Oxford Historic District (Oxford, North Carolina)

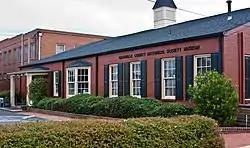
Granville County Historical Museum, September 2012

Oxford Historic District is a national historic district located at Oxford, Granville County, North Carolina. The district encompasses 201 contributing buildings, 1 contributing site, and 2 contributing objects in the central business district and surrounding residential sections of Oxford. It includes buildings dating from the early-19th century through the 1930s and notable examples of Greek Revival and Late Victorian style architecture. Located in the district is the separately listed Granville County Courthouse (1838-1840). Other notable buildings include the Bryant-Kingsbury House (c. 1825), Taylor-McClanahan-Smith House (1820s), former Granville County Jail (Granville County Museum, 1858), Oxford Women's Club (c. 1850), Titus Grandy House (1850s), Oxford Presbyterian Church (c. 1830), St. John's College, Lyon-Winston Building (1911), Herndon Block Number 2 (c. 1887), Hunt Building (c. 1887), L. H. Currin-American Tobacco Company (1860s), and St. Stephens Episcopal Church (1902).